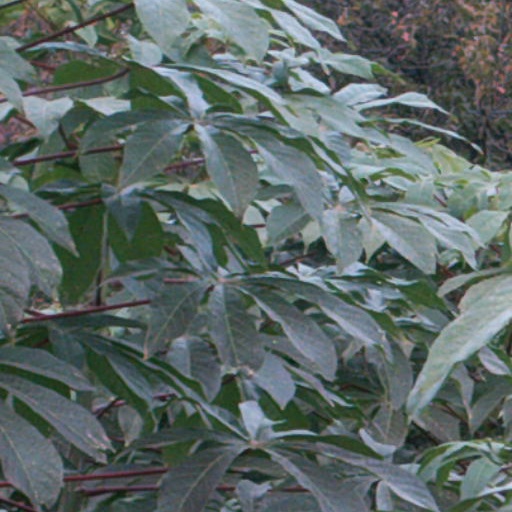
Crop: cassava